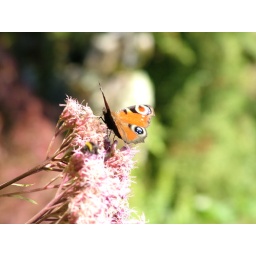
A peacock butterfly rests on a flower in Conaglen Gardens, near Fort William